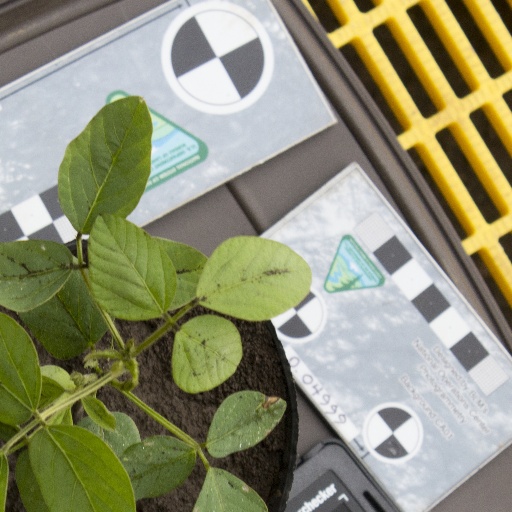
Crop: soybean